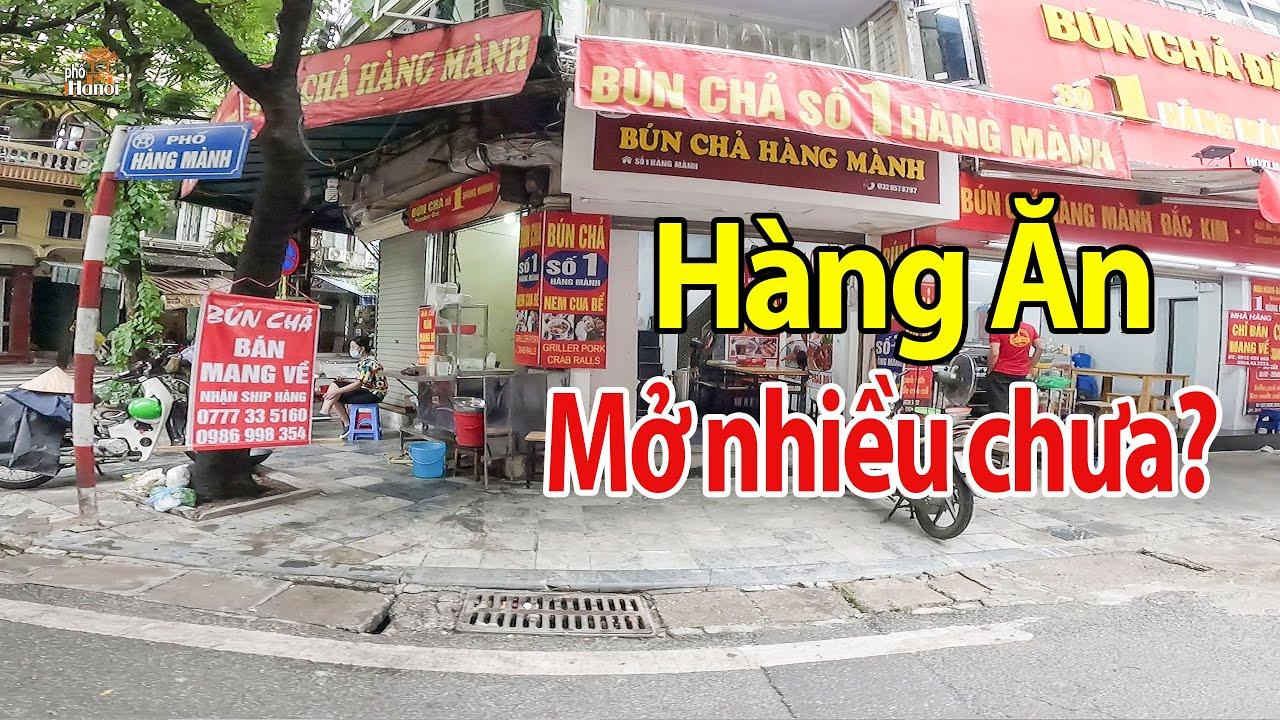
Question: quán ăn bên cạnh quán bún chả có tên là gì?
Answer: quán ăn có tên là bún chả đắc kim